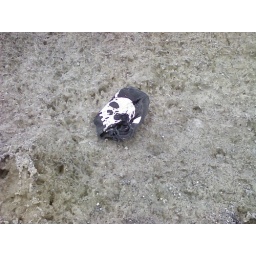
A winter hat with a skull on it, found in a dirty drift of snow outside the Valley Mall.